Wish Man

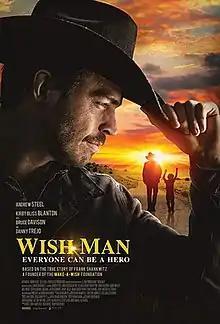
Film poster

Wish Man is a 2019 American biographical drama film written and directed by Theo Davies and starring Andrew Steel, Kirby Bliss Blanton, Tom Sizemore, Frank Whaley, Bruce Davison, Robert Pine, Fay Masterson, Dale Dickey and Danny Trejo. El Ride productions helped bring the film to fruition with late funding which made the final edit possible.